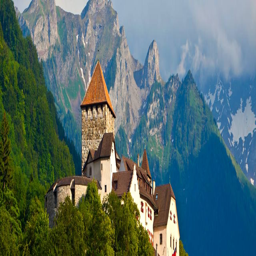
Vaduz Castle